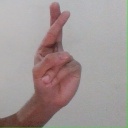
अक्षर: र